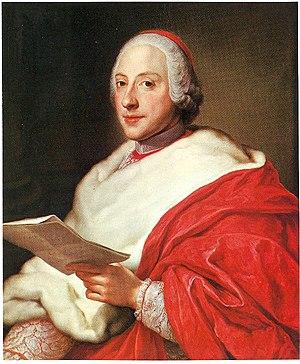
Le « jacobitisme » historique est un mouvement politique proche des Tories entre 1688 et 1807, composé de ceux qui soutenaient la dynastie détrônée des Stuarts et considéraient comme usurpateurs tous les rois et les reines britanniques ayant régné pendant cette période. Soutenu par les monarchies catholiques françaises et espagnoles, il était surtout implanté en Irlande et dans les Highlands d'Écosse qui furent le théâtre de plusieurs révoltes soutenues par la France. Plus marginalement, le jacobitisme disposait également d'un certain nombre de partisans dans le nord de l'Angleterre et au Pays de Galles.
Henri Stuart, né le 6 mars 1725 à Rome, et mort le 13 juillet 1807, prétendant jacobite aux trônes d'Angleterre, d'Écosse et d'Irlande, et cardinal-duc d'York, est le second fils de Jacques Stuart et de Clémentine Sobieska. Les jacobites, ses partisans, l'ont proclamé à partir de 1788 « Henri IX, roi d'Angleterre, d'Écosse, de France et d'Irlande », mais il était plus couramment nommé le « cardinal-duc d'York ».